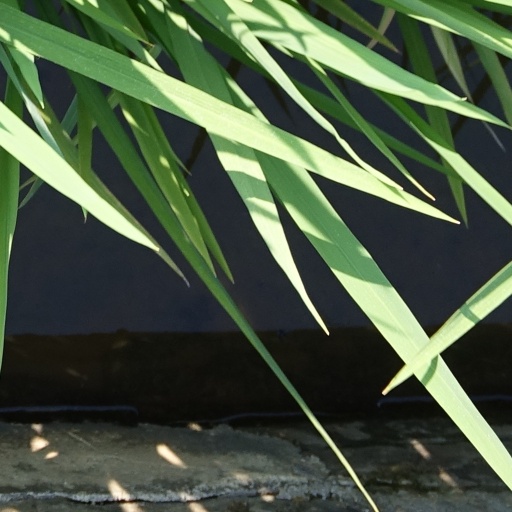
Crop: rice